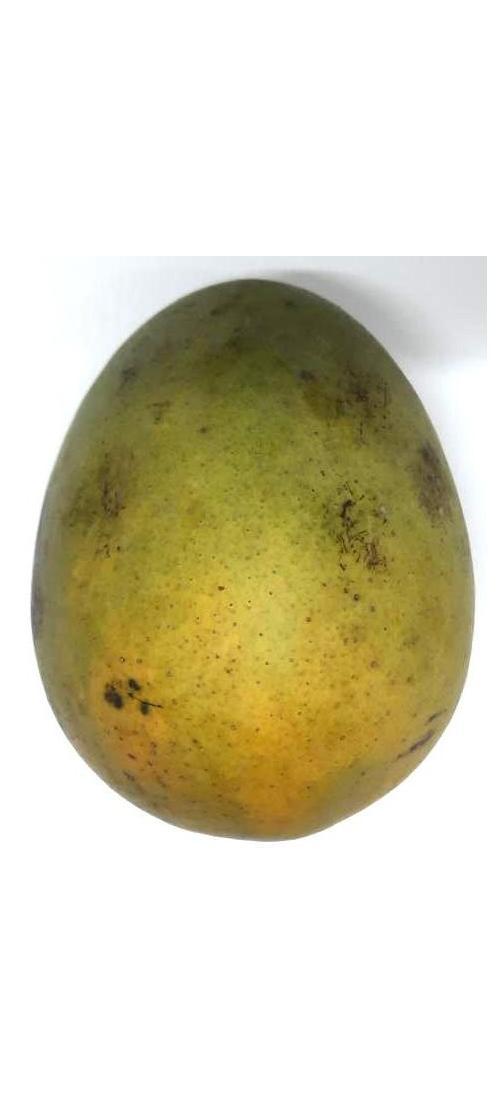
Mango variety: Himsagor